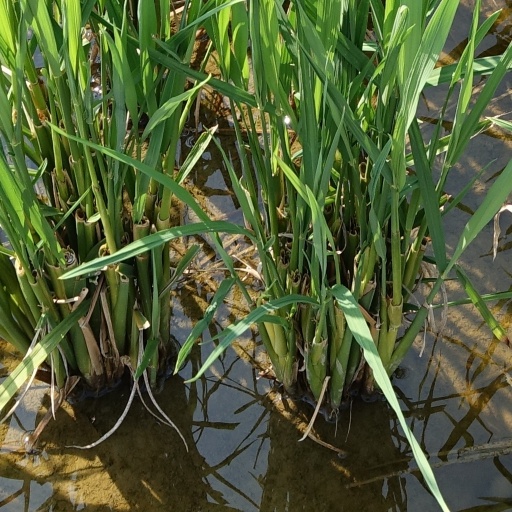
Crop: rice